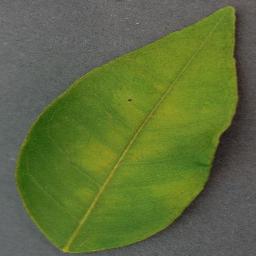
Label: Orange___Haunglongbing_(Citrus_greening)